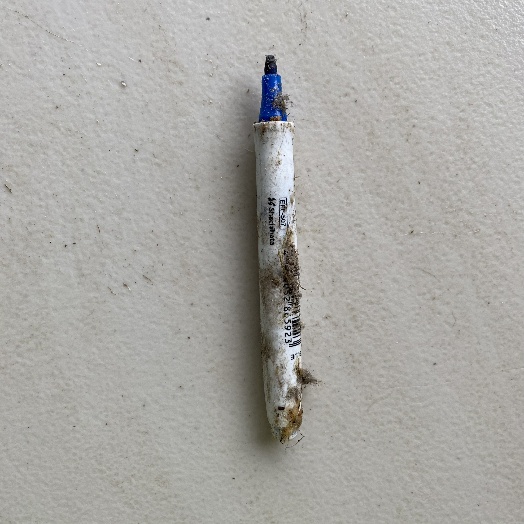
Label: Miscellaneous Trash